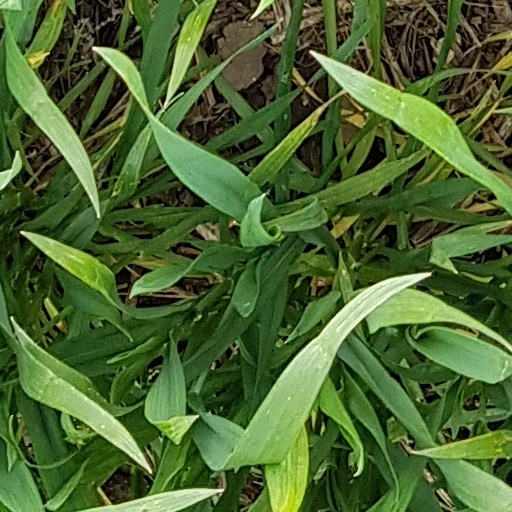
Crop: wheat